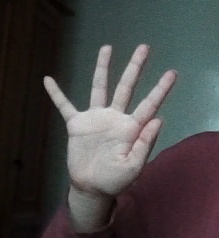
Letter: sheen